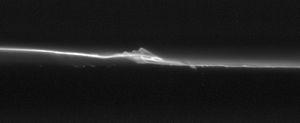
Les anneaux de Saturne sont les anneaux planétaires les plus importants du Système solaire, situés autour de la géante gazeuse Saturne. Bien qu'ils semblent continus vus depuis la Terre, ils sont en fait constitués d'innombrables particules de glace et de poussière dont la taille varie de quelques micromètres à quelques centaines de mètres ; ils ont chacun une orbite différente. Les anneaux forment un disque dont le diamètre est de 360 000 km comportant plusieurs divisions de largeurs variées et dont l'épaisseur va de 2 à 10 mètres.